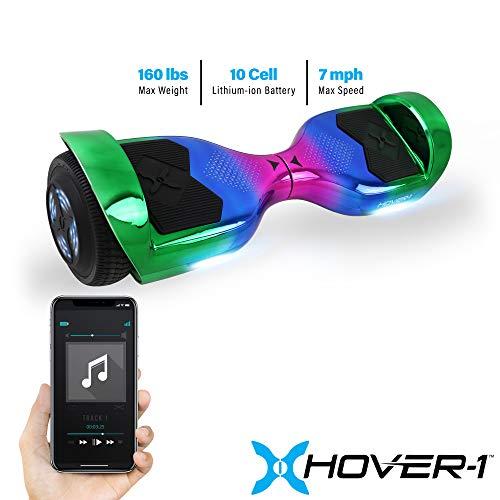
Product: Hover-1 Helix Electric Hoverboard Scooter, Iridescent
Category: Sports & Outdoors | Outdoor Recreation | Skates, Skateboards & Scooters | Scooters & Equipment | Scooters | Self Balancing Scooters
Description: Ultra bright LED wheels, - hover board battery life indicator.
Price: $128.00
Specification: Item Weight:         17.41 pounds    |Shipping Weight: 18.8 pounds (View shipping rates and policies)|ASIN: B07RS848HM|Item model number: H1-HELX-IRD|Batteries 1 Lithium ion batteries required. (included)|    #102    in Self Balancing Scooters